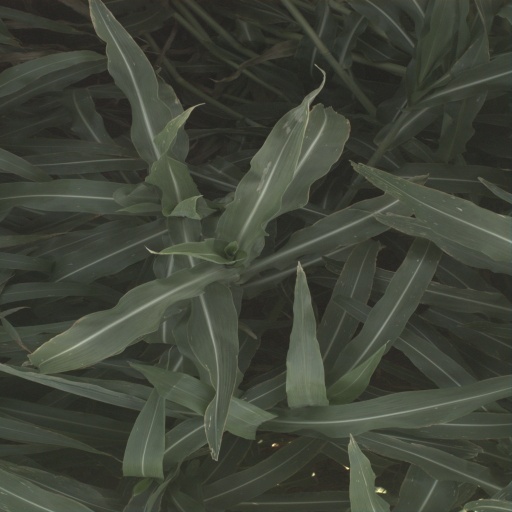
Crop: sorghum